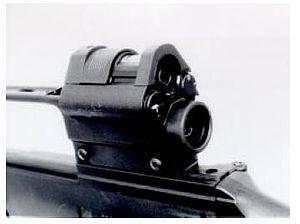
Le HK G36 est un modèle de fusil d'assaut conçu par l'entreprise allemande Heckler & Koch.